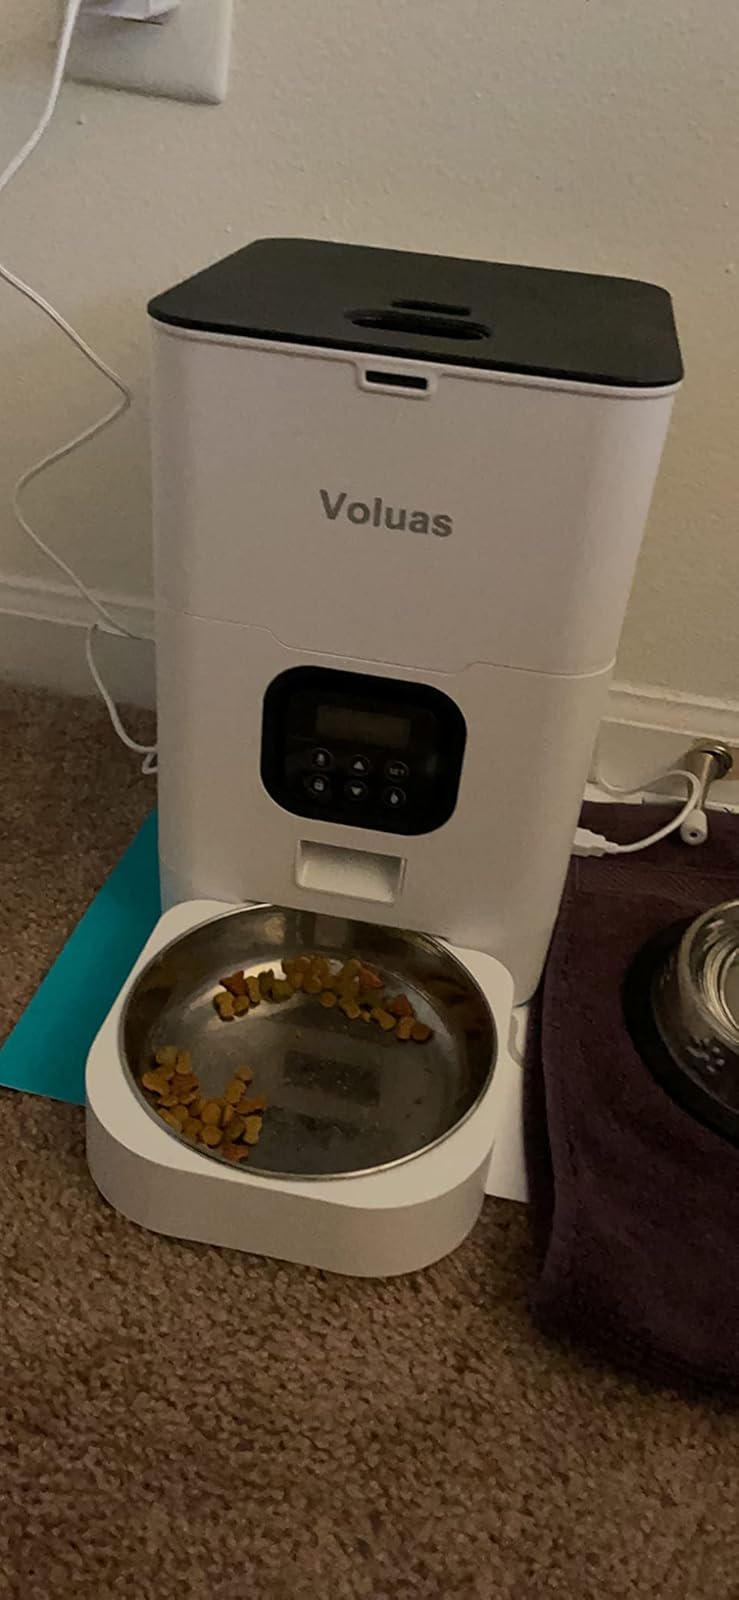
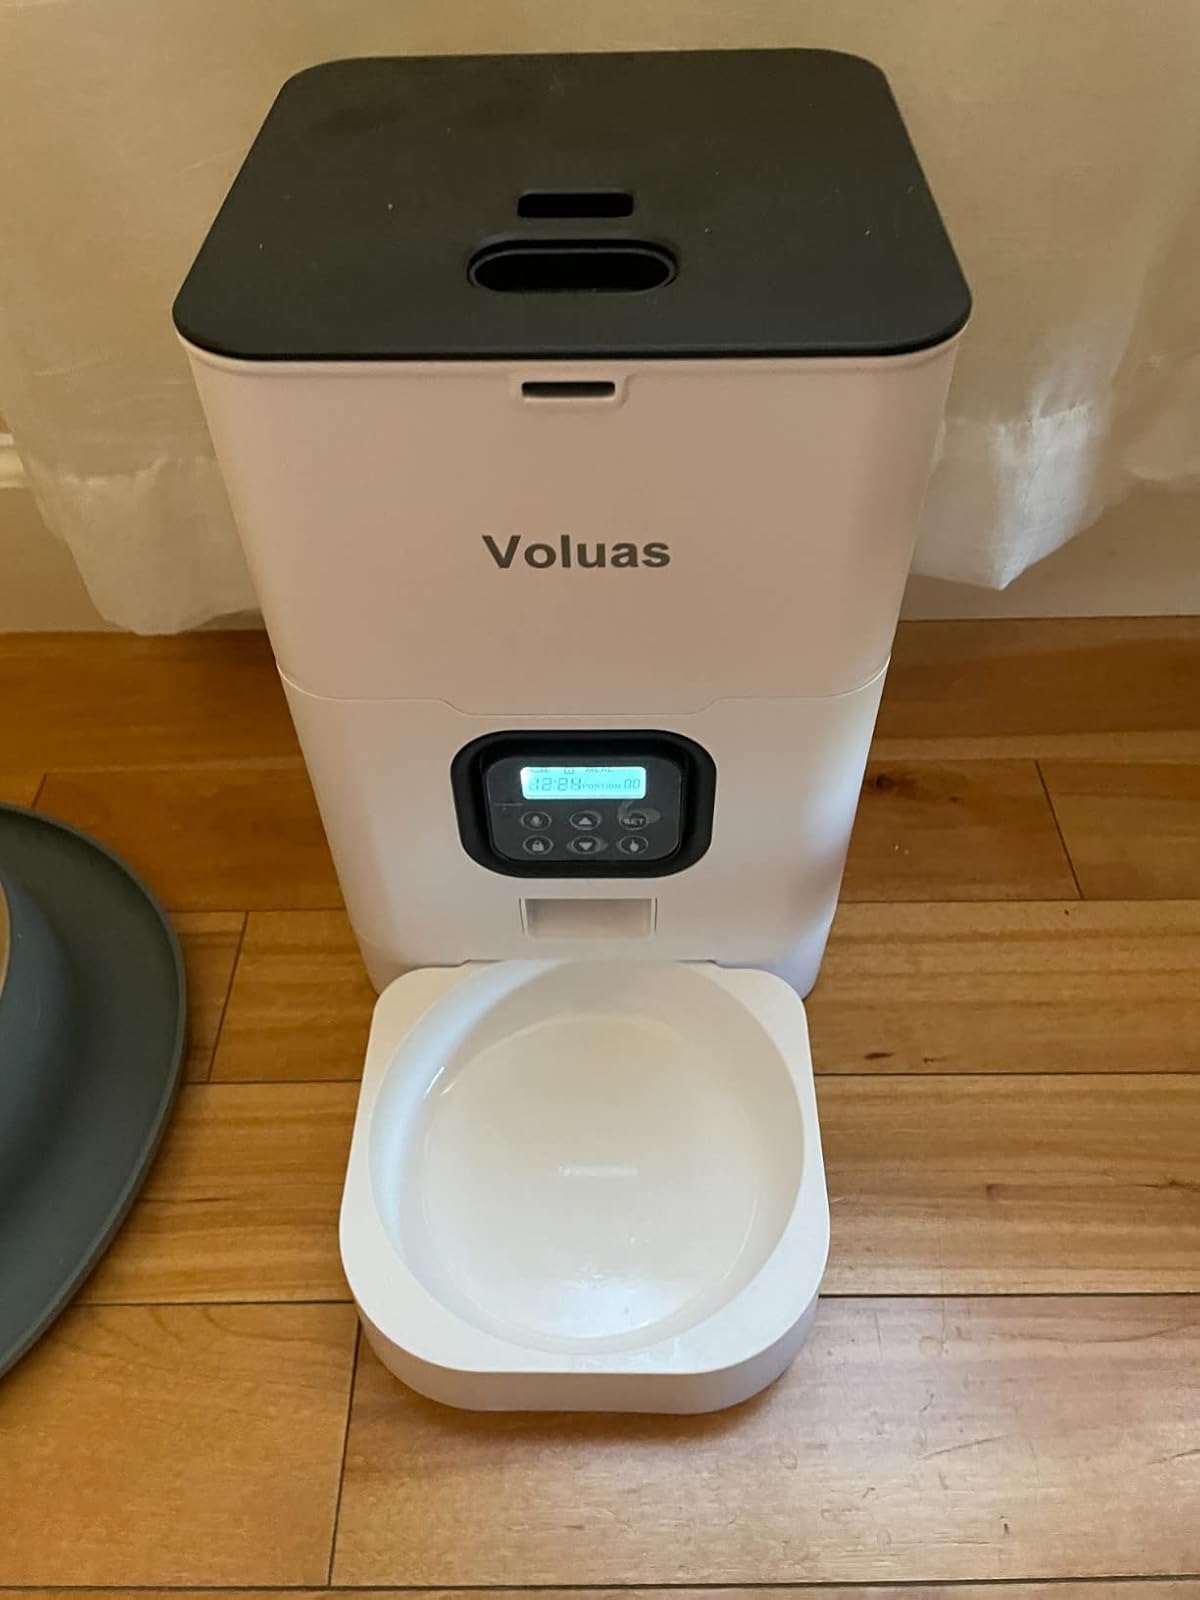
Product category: items_feeder
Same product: yes